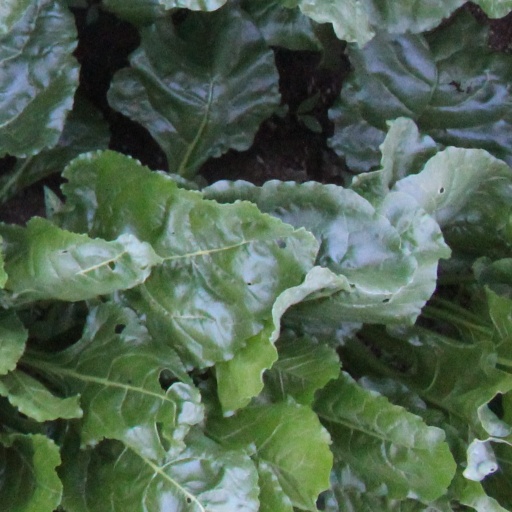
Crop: sugar beet